Raid on Haverhill (1708)

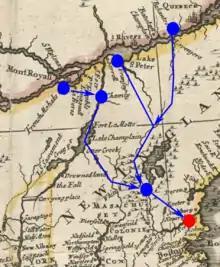
Detail from a 1719 map annotated to show the approximate routes taken (or planned) by French and Indian forces. Haverhill is marked in red, and the French and Indian routes and rendezvous points are marked in blue.

Elements of the expedition departed in mid-July from the Saint Lawrence River. As the Quebec party ascended the Saint-François River, a Huron died in an accident. This was viewed as a bad portent by many of the Indians, and the Hurons turned back. Among the Iroquois from Montreal, who traveled via Lake Champlain, some men fell sick and the rest refused to continue, in what some contemporaries thought was a ruse by the Iroquois to avoid conflict. Vaudreuil believed this was the case, and reports reached the English at Albany that the Iroquois had deliberately chosen to abandon the expedition "not to join war against New England." Despite these setbacks, Vaudreuil ordered Hertel de Rouville to press on, even if he received no further reinforcements. When his company reached Lake Winnipesaukee, he found that no eastern Indians willing to participate in the expedition had been found. Hertel de Rouville was consequently left with a band of about 160 men, which limited his options for raiding targets to places that were less fortified.